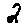
Label: 2